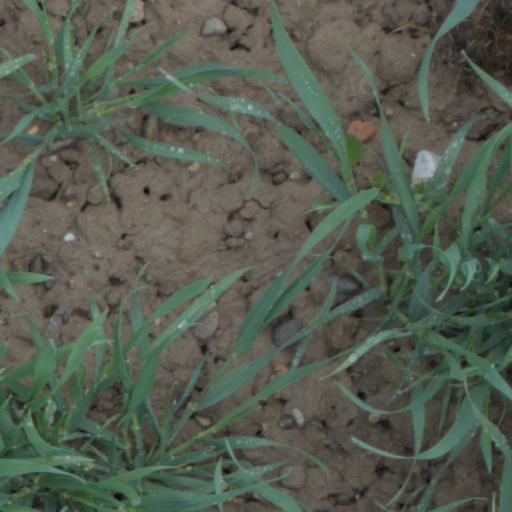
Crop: wheat